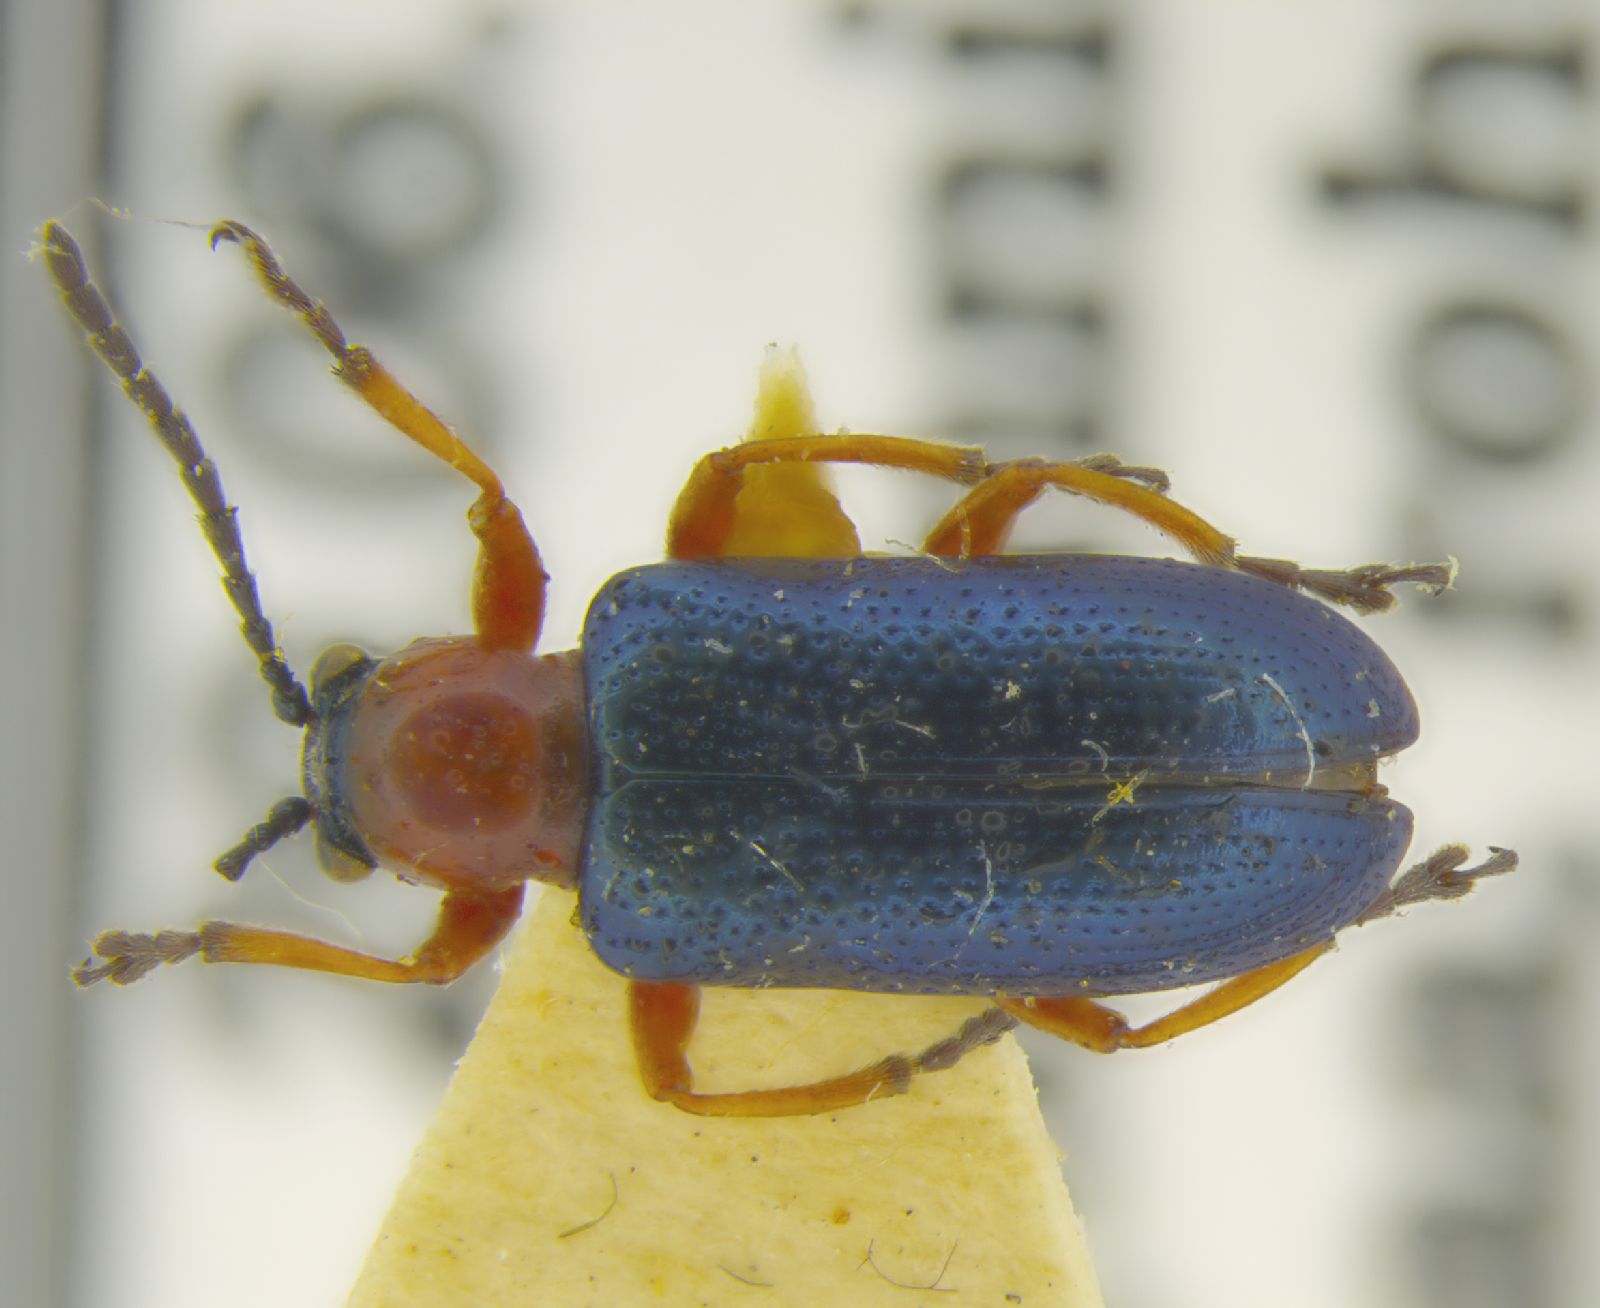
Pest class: cereal_leaf_beetle